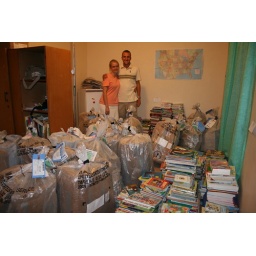
Surrounded by the donated library books. We were gladly overwhelmed by 26 bags arriving in one day.